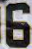
Number: 6